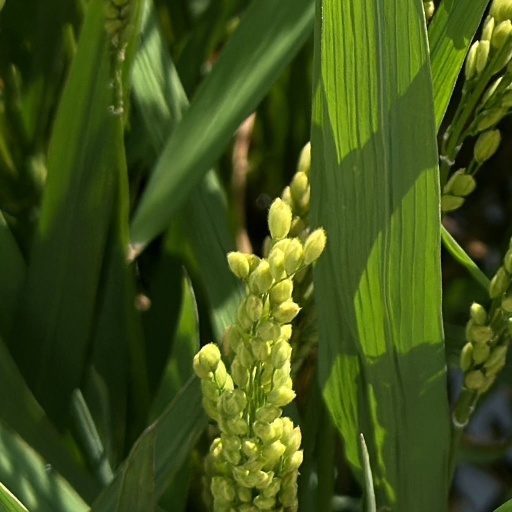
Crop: rice